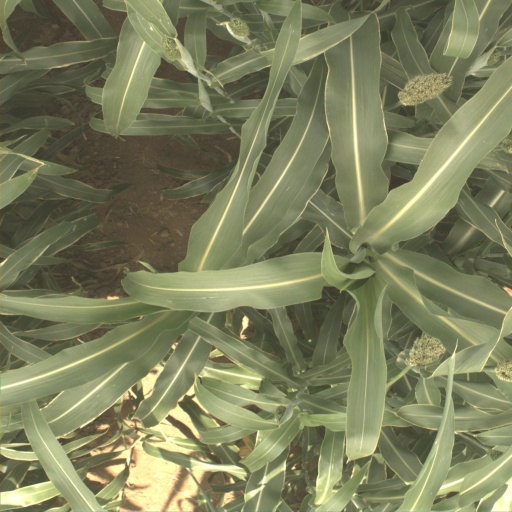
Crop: sorghum